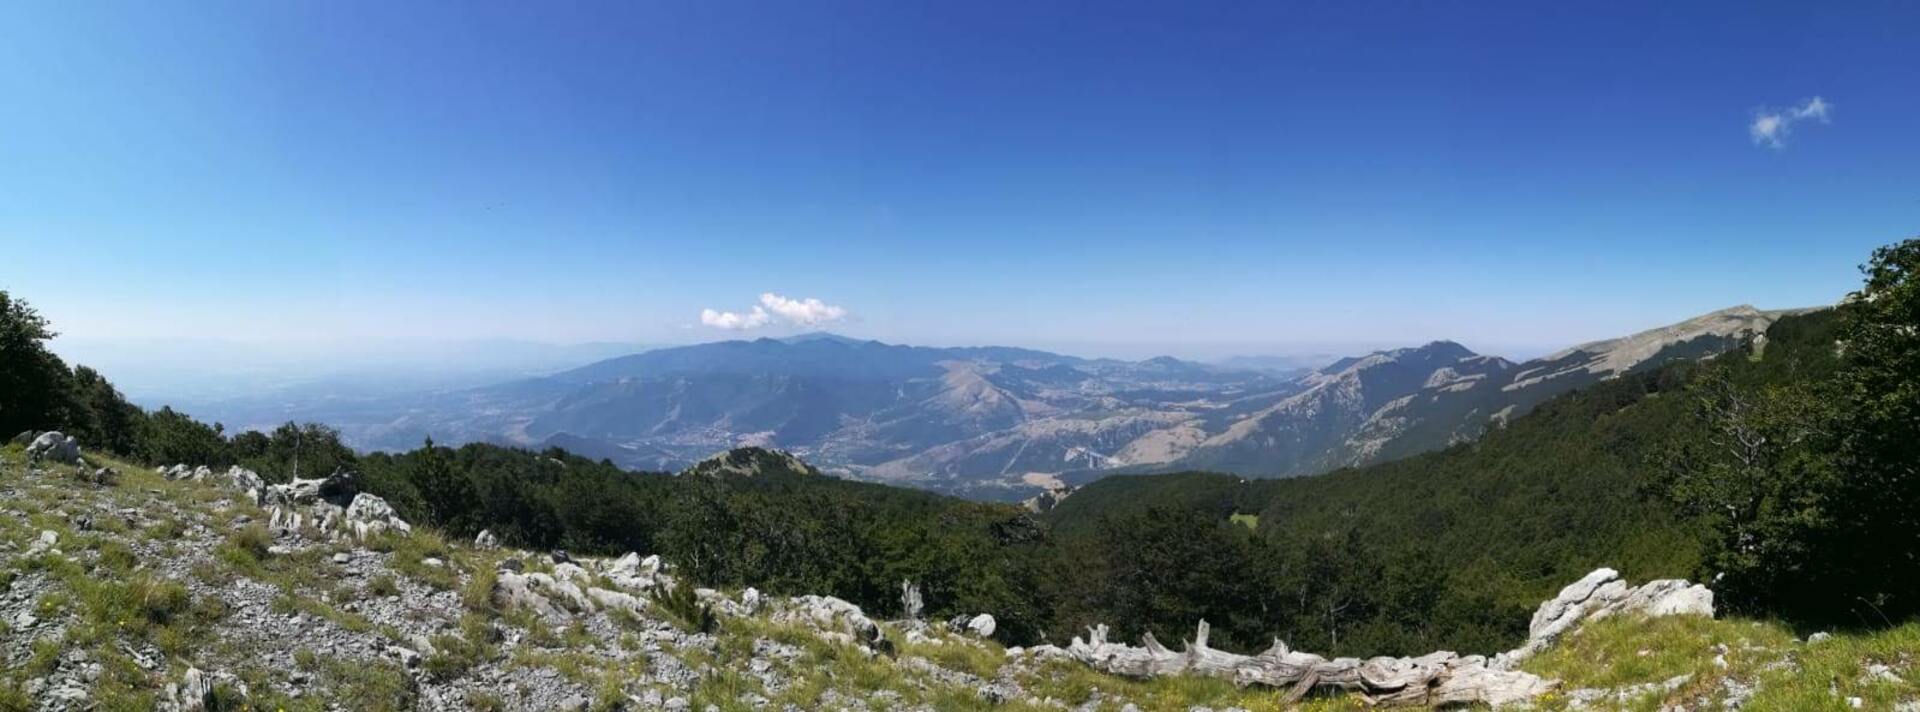
nature, mountainous landforms, mountain, mountain range, hill station, highland, natural landscape, ridge, wilderness, hill, sky, alps, panorama, mount scenery, fell, massif, valley, photography, plant community, chaparral, ecoregion, wildflower, landscape, summit, meadow, plant, national park, plateau, land lot, cloud, flower, grassland, plain, terrain, tourism, pasture